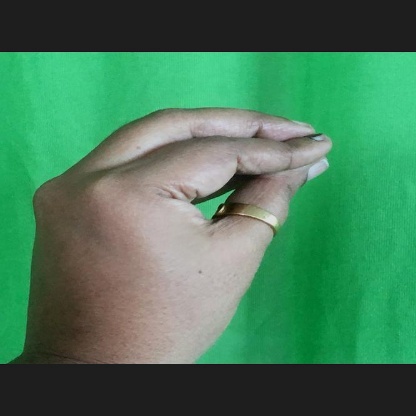
Mudra: Mukulam